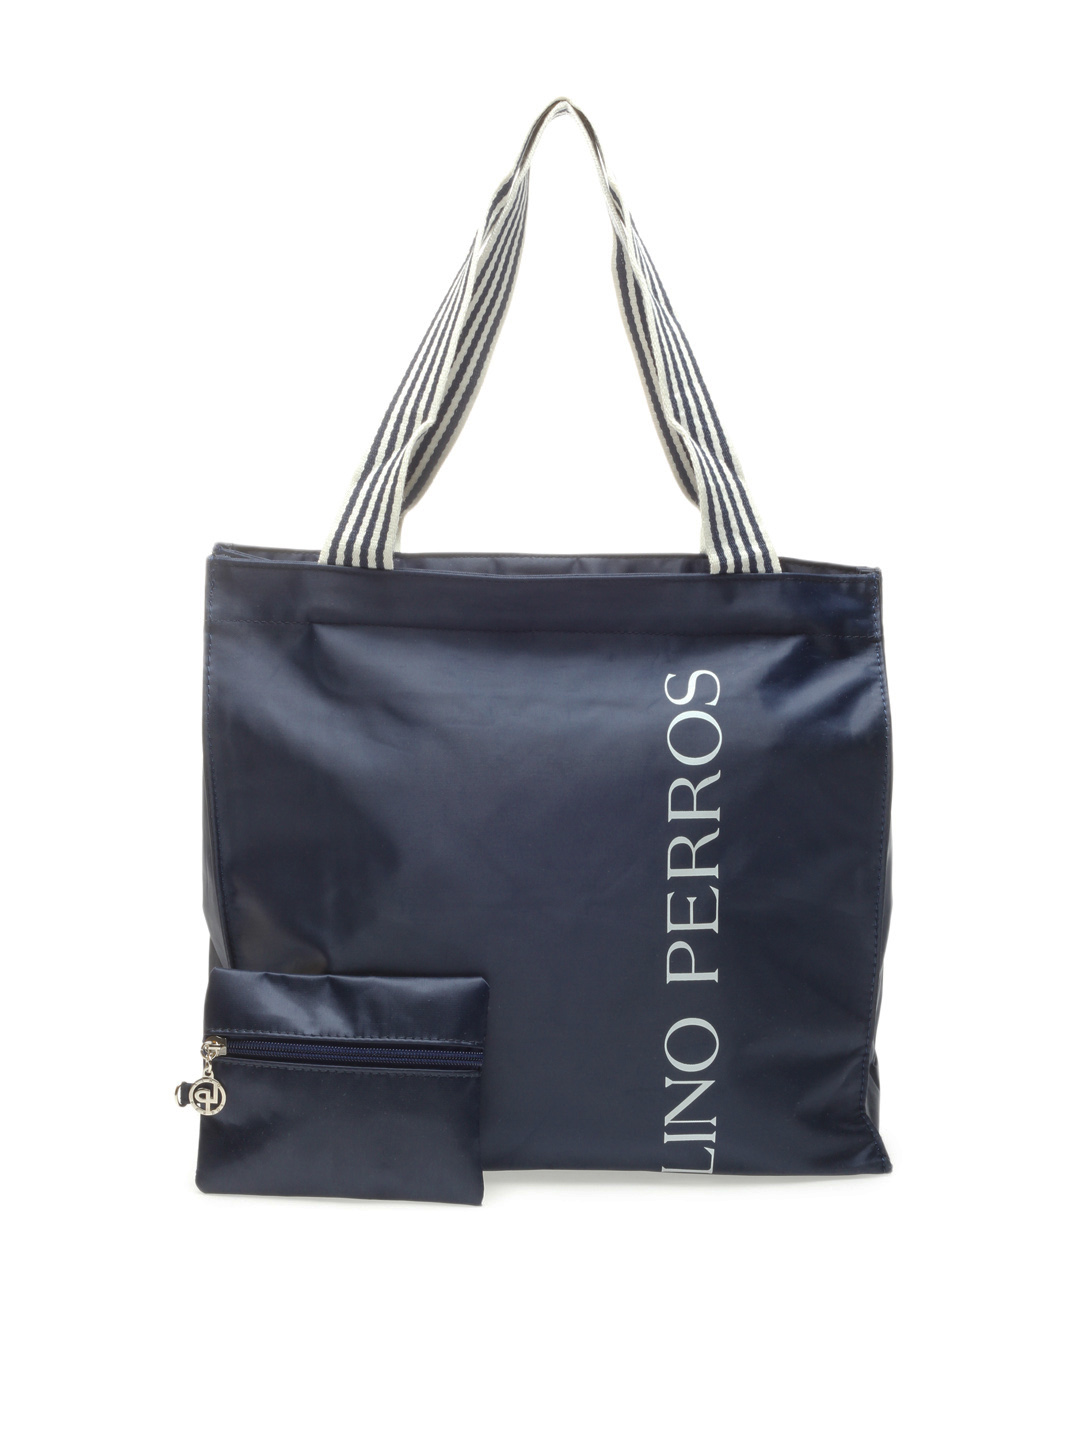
Lino Perros Women Navy Blue Handbag
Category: Accessories / Bags / Handbags
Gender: Women
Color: Navy Blue
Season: Summer 2012
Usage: Casual